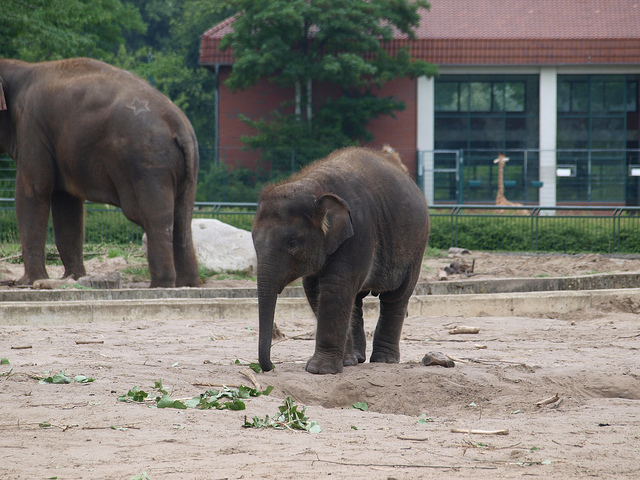
user: Given an image and a question. Answer the question in a short answer. Question: What is the relationship between these two animals? Short Answer:
assistant: family